Tavernier Blue

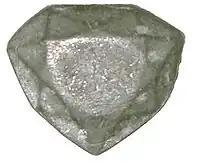
The lead model found at the Muséum national d'histoire naturelle by Farges in Paris at the end of 2007 (approx. 31 × 26 mm).

The French Blue was stolen from the French Crown Jewels in 1792 during the turbulence of the French Revolution. It is generally believed that after the theft, the stone was cut into the 45.52-carat Hope Diamond and several smaller stones in an attempt to prevent its proper identification. This provenance was accepted by many historians and gemologists for years and was supported by research with 3D imaging and prototyping technology in 2005.